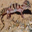
Label: lizard